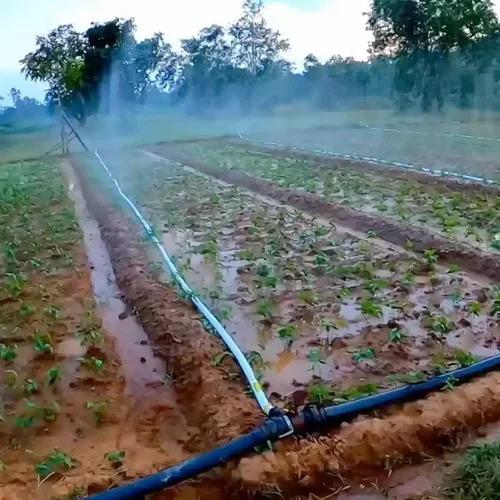
Hii ni teknolojia ya kisasa ambayo inayotumia mifereji kwa kumwagia mimea yote maji kwa minajili ya kumea kwa utaratibu mzuri, na kumwagia mimea madawa ili kumea vizuri bila shida yoyote wala bila kukosa maji.